37th Parliament of British Columbia

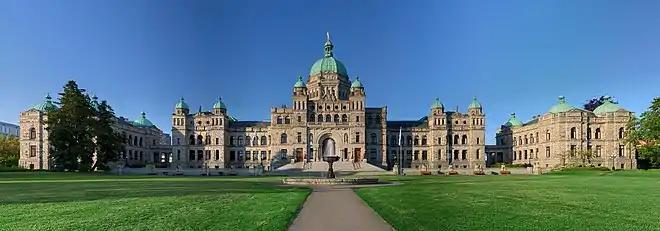
Located in Victoria, British Columbia and officially opened in 1898 with a , central dome, two end pavilions, and a gold-covered statue of Captain George Vancouver, the British Columbia Parliament Buildings is home to the Legislative Assembly of British Columbia.

The 37th Parliament of British Columbia sat from 2001 to 2005. The members of the 37th Parliament were elected in the British Columbia general election held on May 16, 2001.